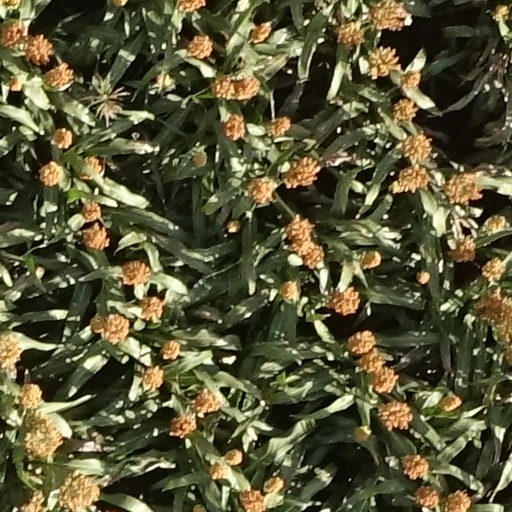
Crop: sorghum